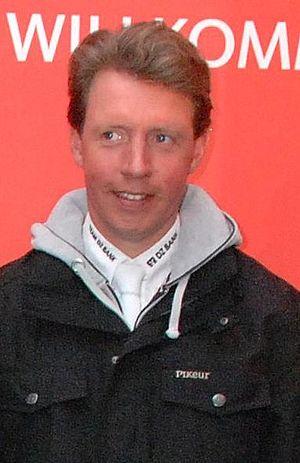
Markus Beerbaum est un cavalier allemand de saut d'obstacles né le 16 novembre 1970 à Göttingen.